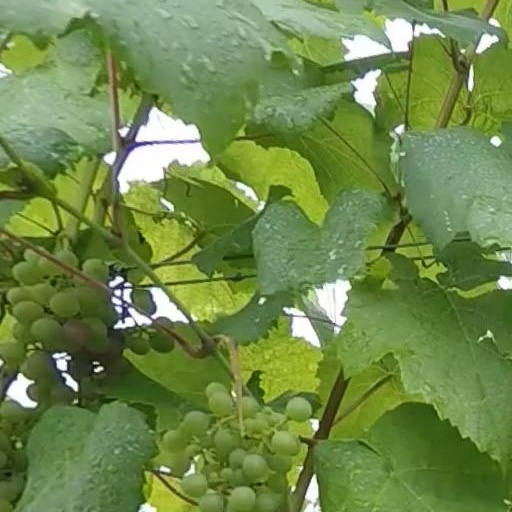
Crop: grape